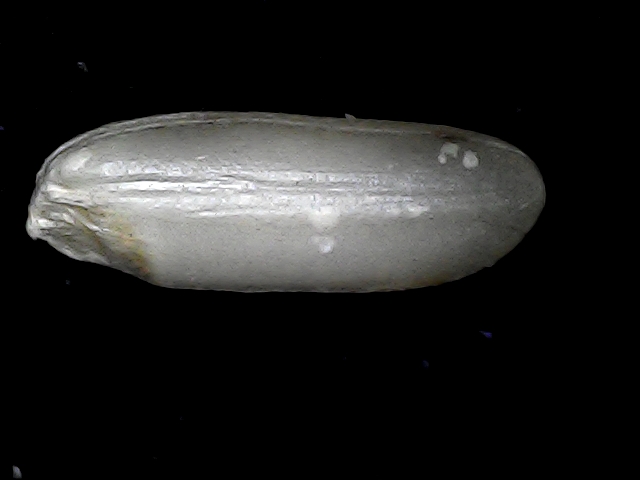
Rice variety: BD85